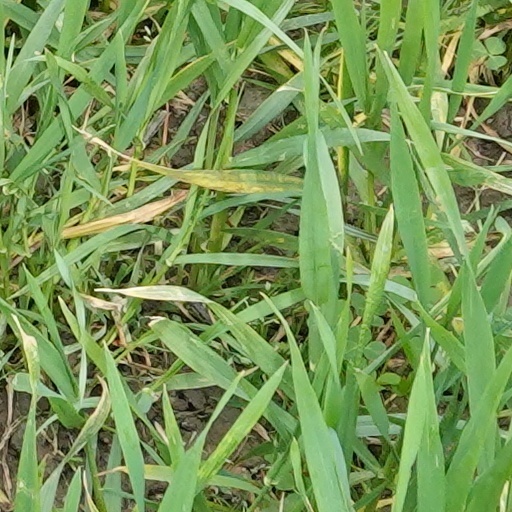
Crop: wheat